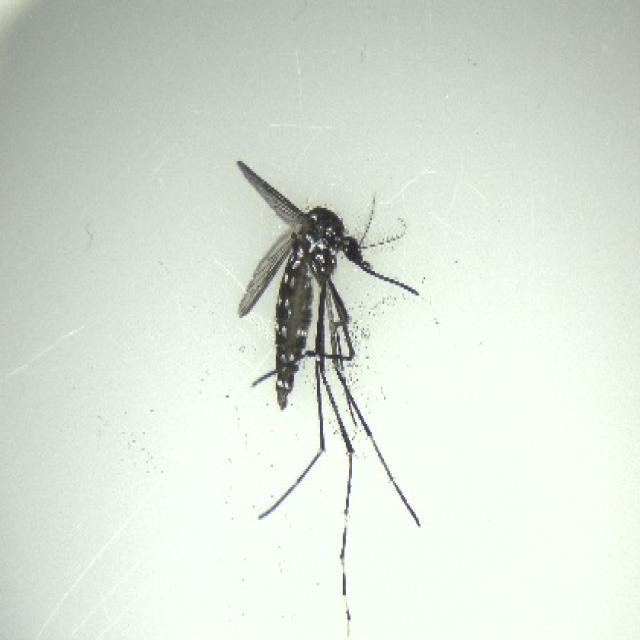
Species: aedes_albopictus